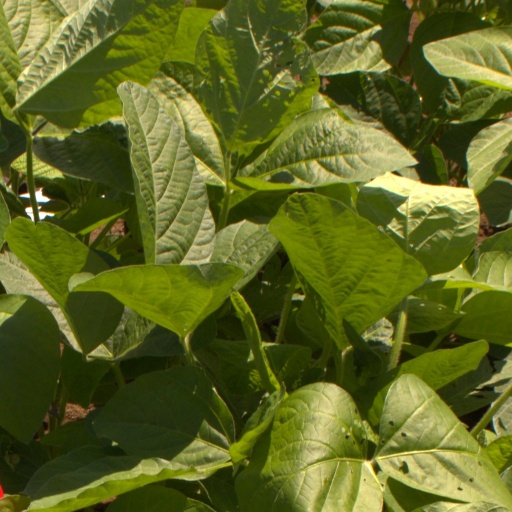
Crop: soybean